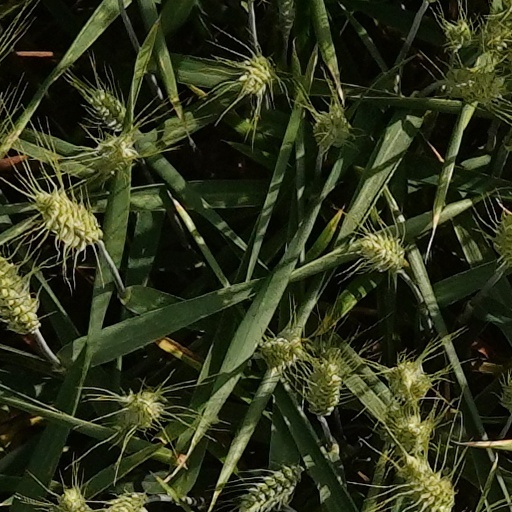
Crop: wheat